Mauser Model 1908

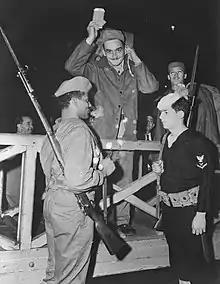
A Brazilian soldier (left) with a Mauser M1908 (or M1908/34), standing in front of an American sailor with a M1903 Springfield rifle.

Large numbers of Model 1908 rifles and short rifles was purchased between 1908 and 1914. While DWM was the main manufacturer, Mauser produced 100,000 Model 1908 with "DWM Oberndorf" stamps. Some Mauser 1908 saw combat during the Contestado War. Later, Model 1935 rifles and short rifles were purchased in unknown quantities from Mauser. They were fielded against the Cangaço bandits. To improve the country's independence from foreign suppliers, the Model 08/34 was produced in Itajuba.